Santa Rosa Island, Florida

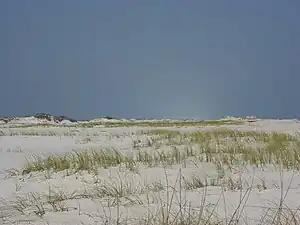
Santa Rosa Island, looking east, with characteristic sea oats.

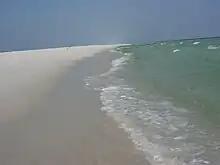
The Gulf of Mexico: the shining light in the back is from the sun's light being reflected off windblown particles of white sand from the beach.

Santa Rosa Island is a barrier island located in the U.S. state of Florida, east of the Alabama state border. The communities of Pensacola Beach, Navarre Beach, and Okaloosa Island are located on the island. On the northern side of the island, are Pensacola Bay on the west ("see map") and Choctawhatchee Bay on the east, joined through Santa Rosa Sound.